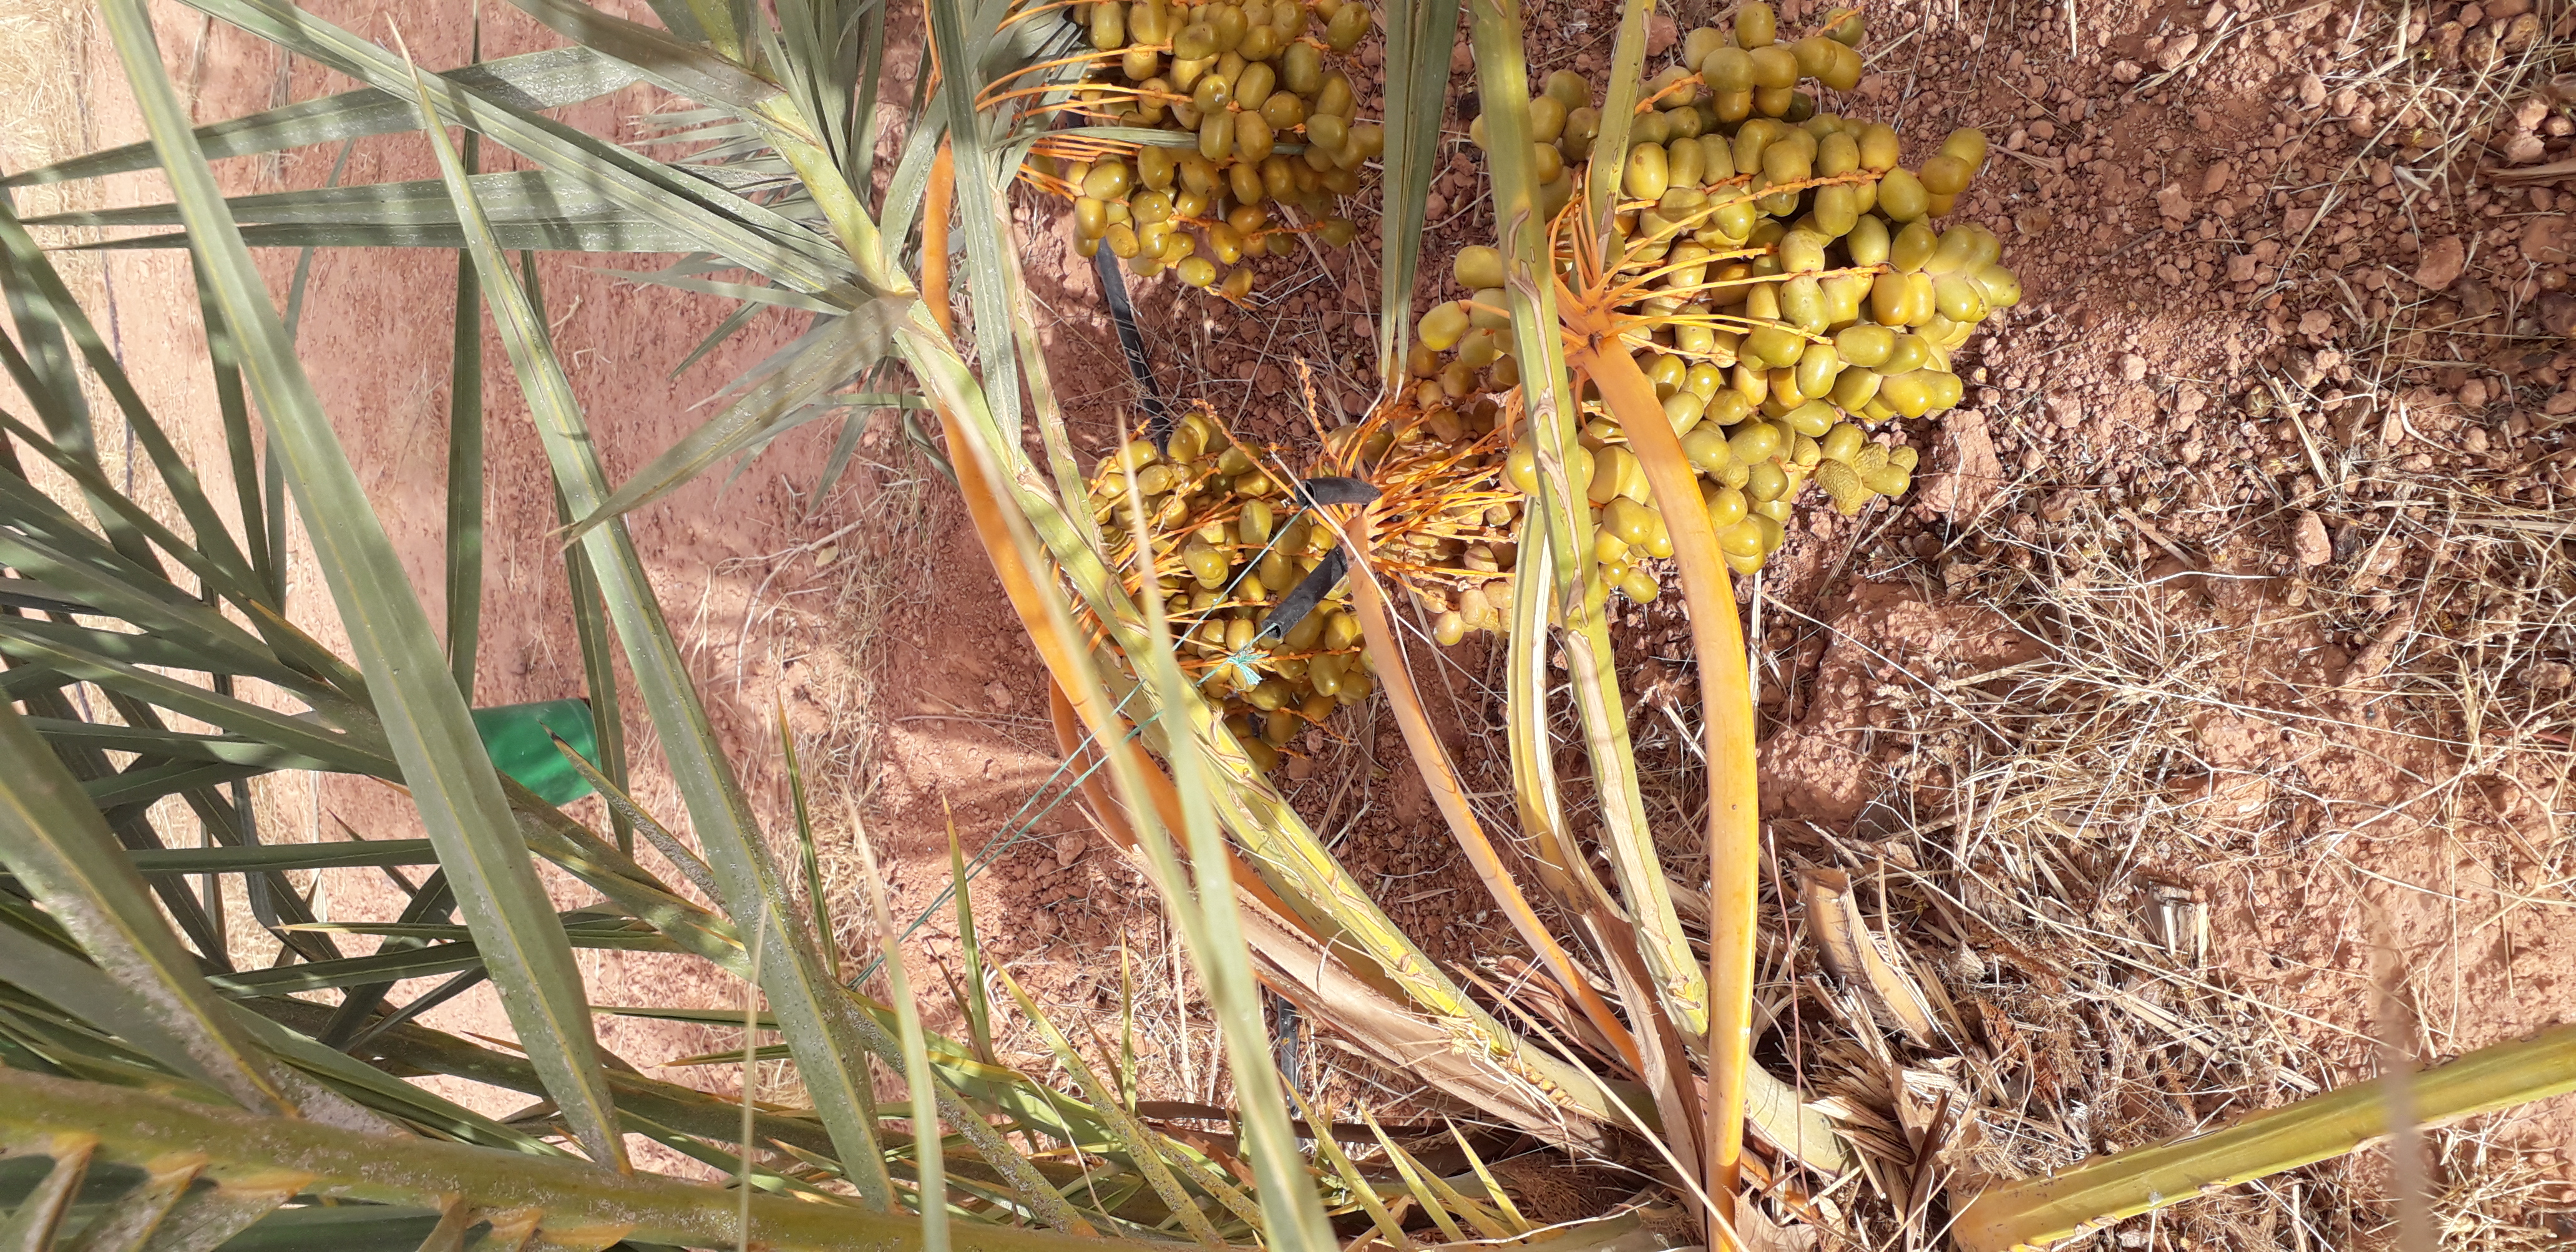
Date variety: Boufagous